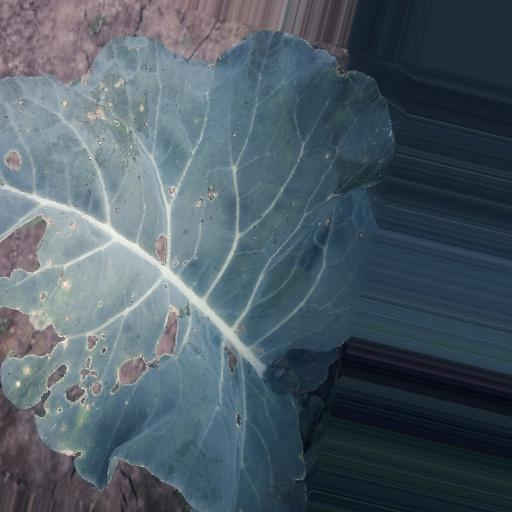
Label: Black Rot